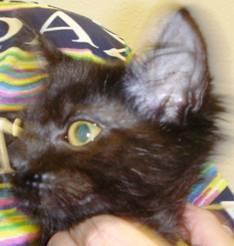
cat